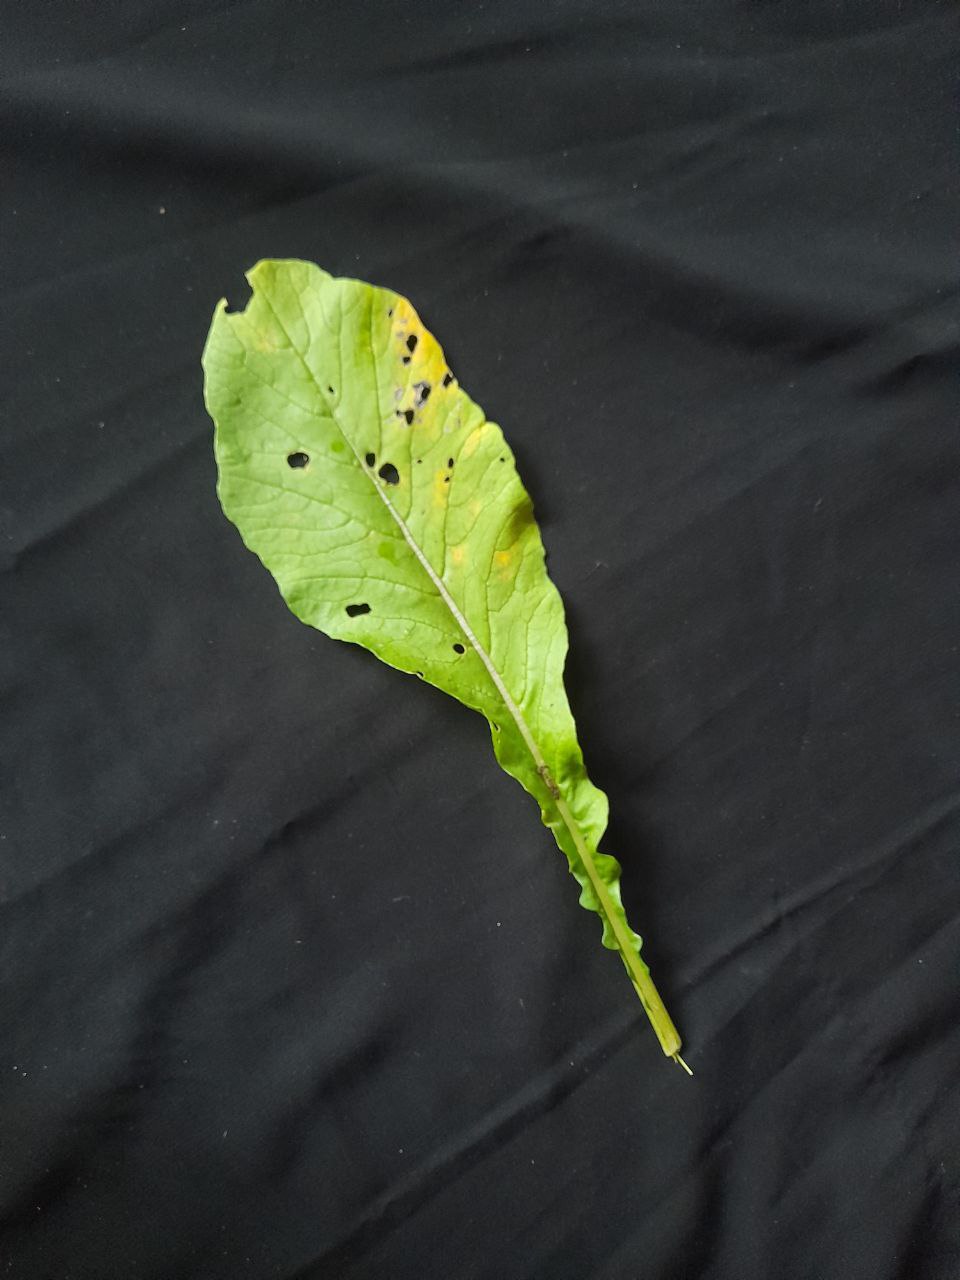
Label: flea beetle